Describe the emotion expressed in this image:  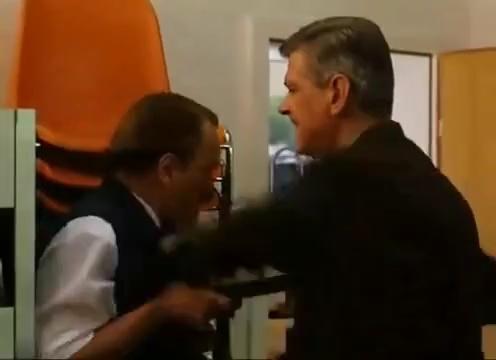
This person displays Suffering, valence and arousal with low intensity.